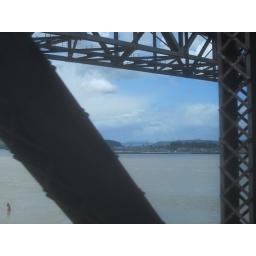
Looking through the closeup struts, over the water and the jut of land, you can see the next bridge south